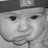
Emotion: neutral